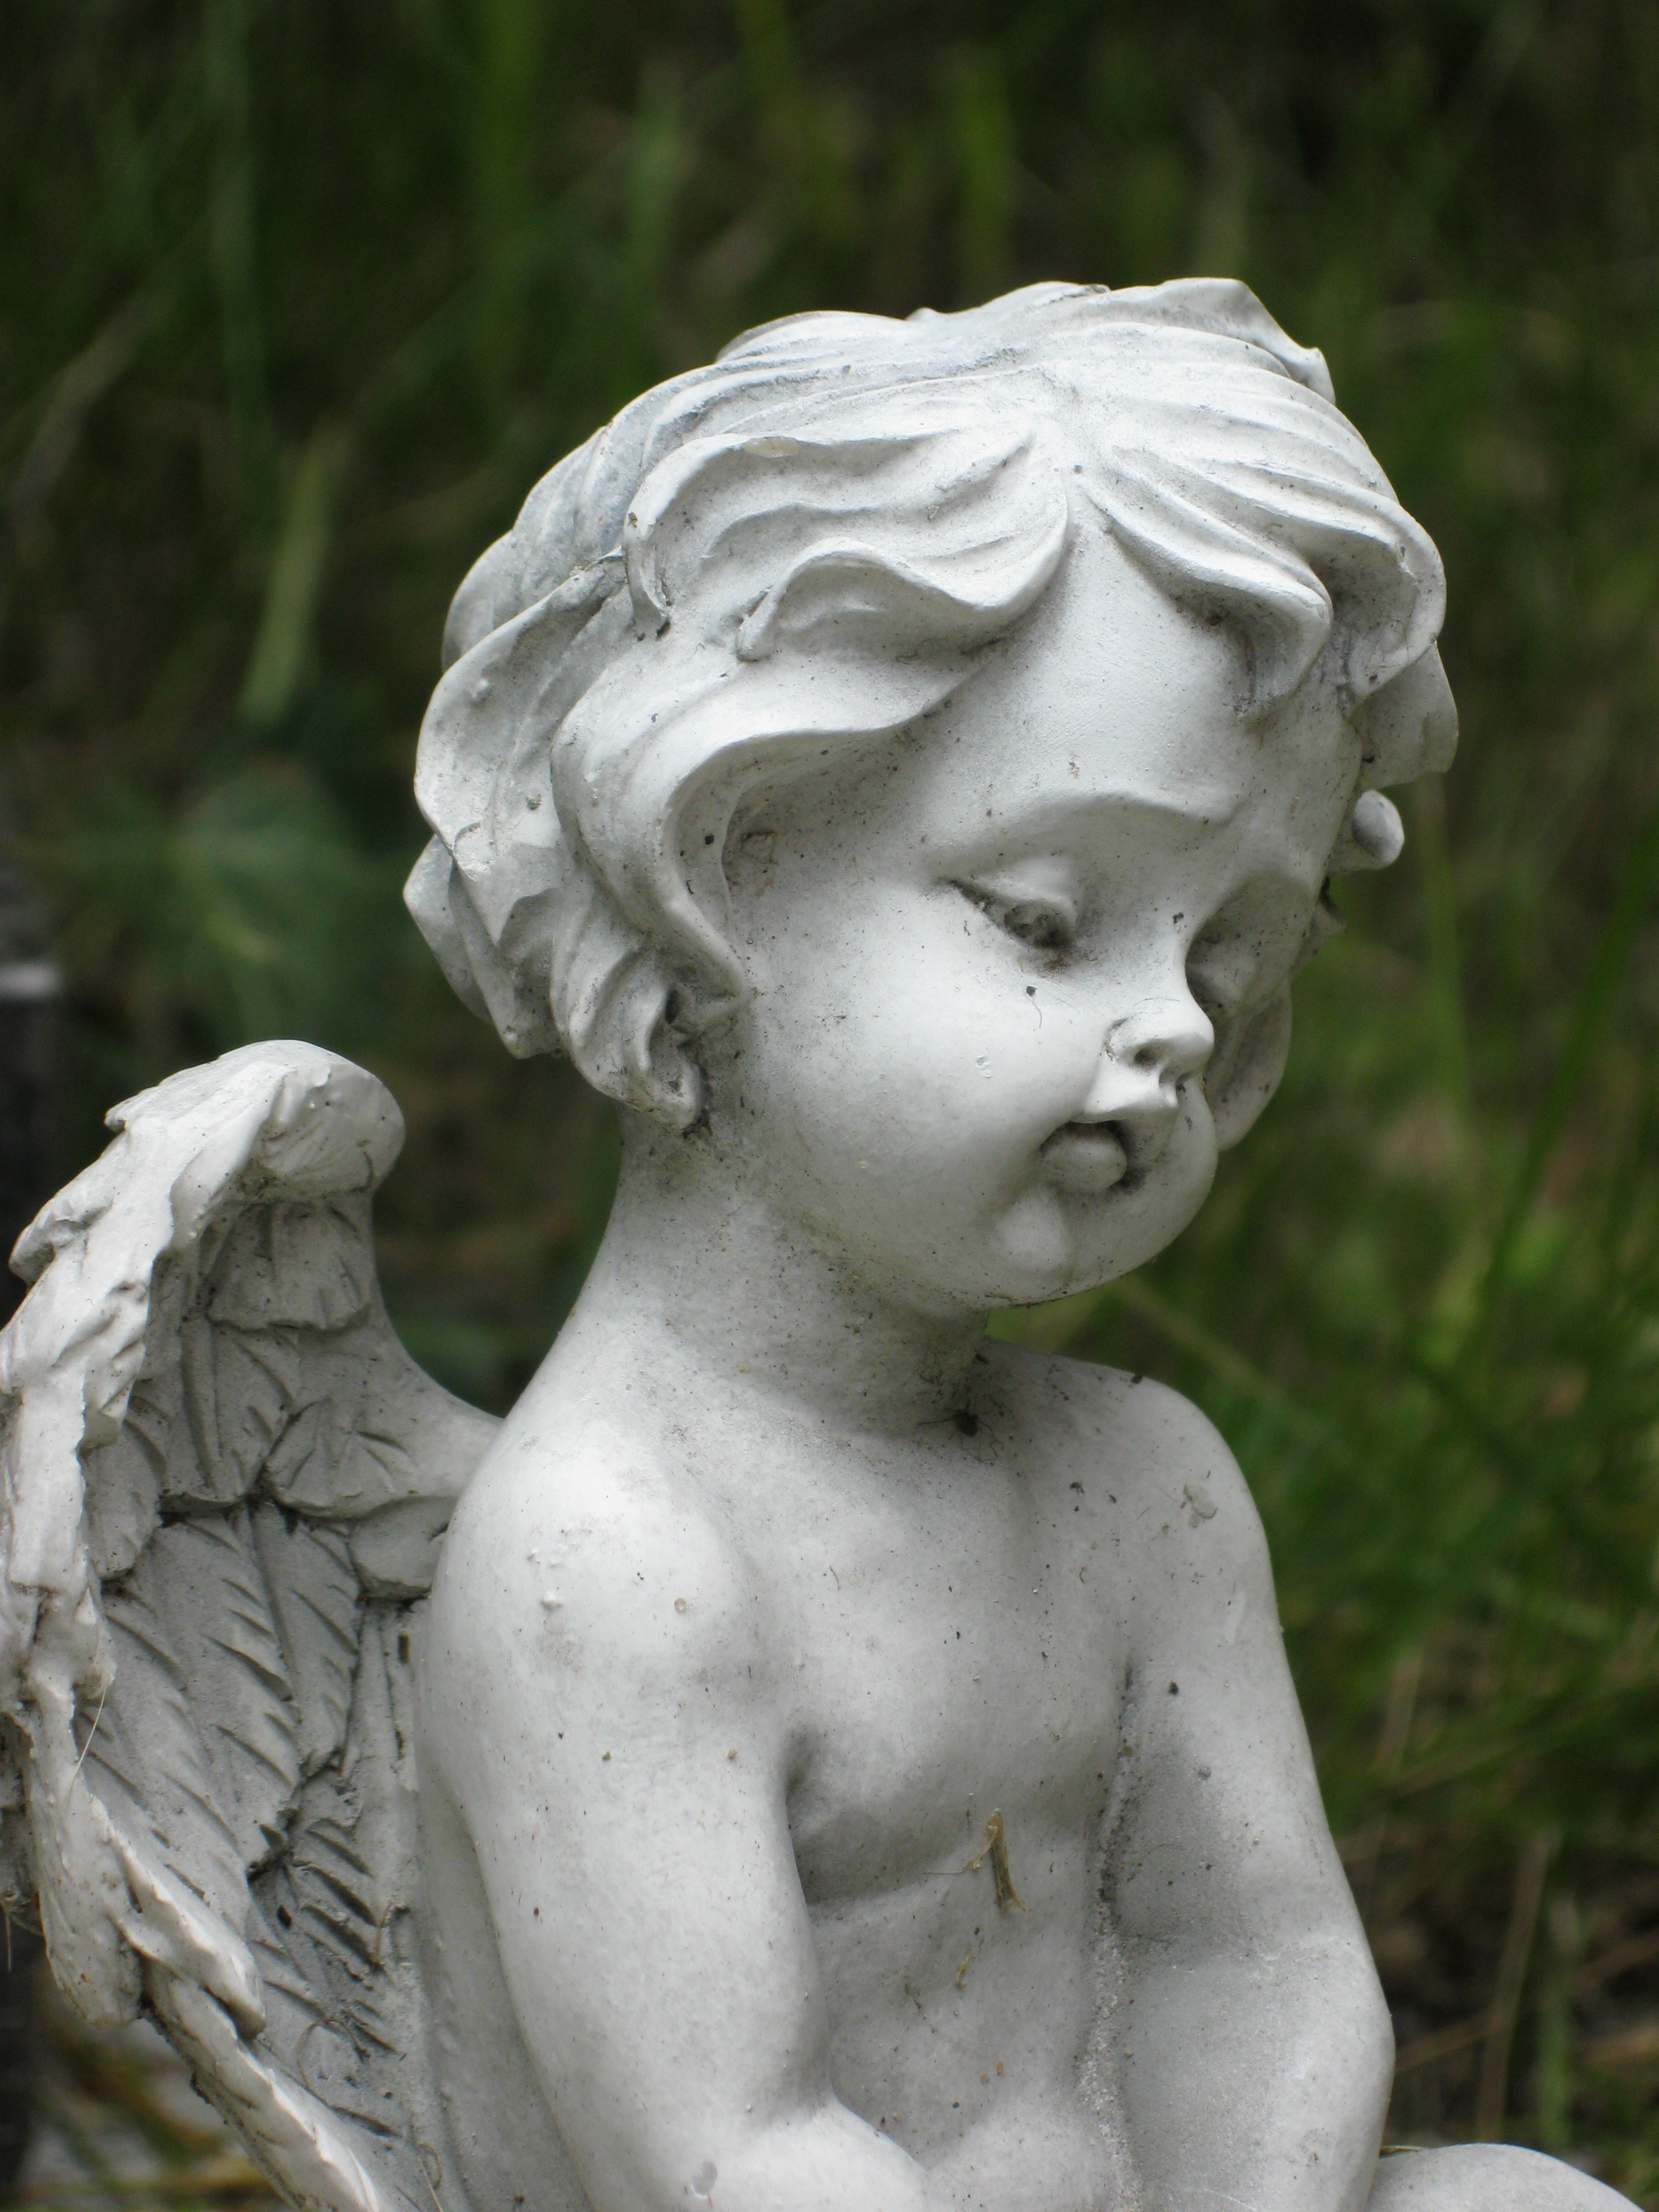
wing, white, stone, monument, statue, cemetery, tombstone, death, pray, grave, face, sculpture, memorial, angel, art, figure, head, tomb, carving, cherub, angel figure, mourning, mythology, stone figure, consolation, stone carving, fictional character, ancient history, nonbuilding structure, classical sculpture